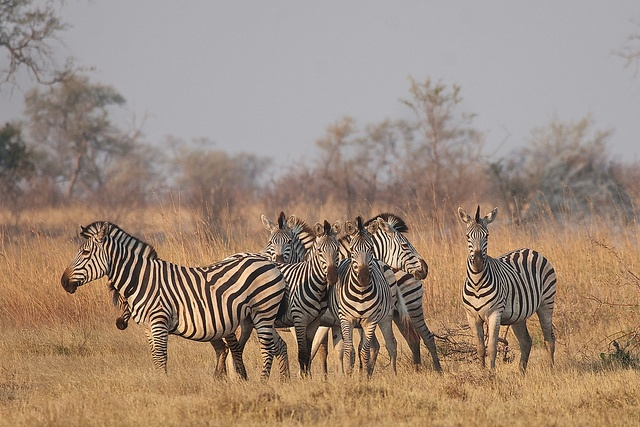
The group of zebras are standing together in the wild.
Several zebras standing together in the grass.
A herd of zebras roaming around in the jungle.
A group of zebras in the wild during the day.
a bunch of zebras are standing in a field